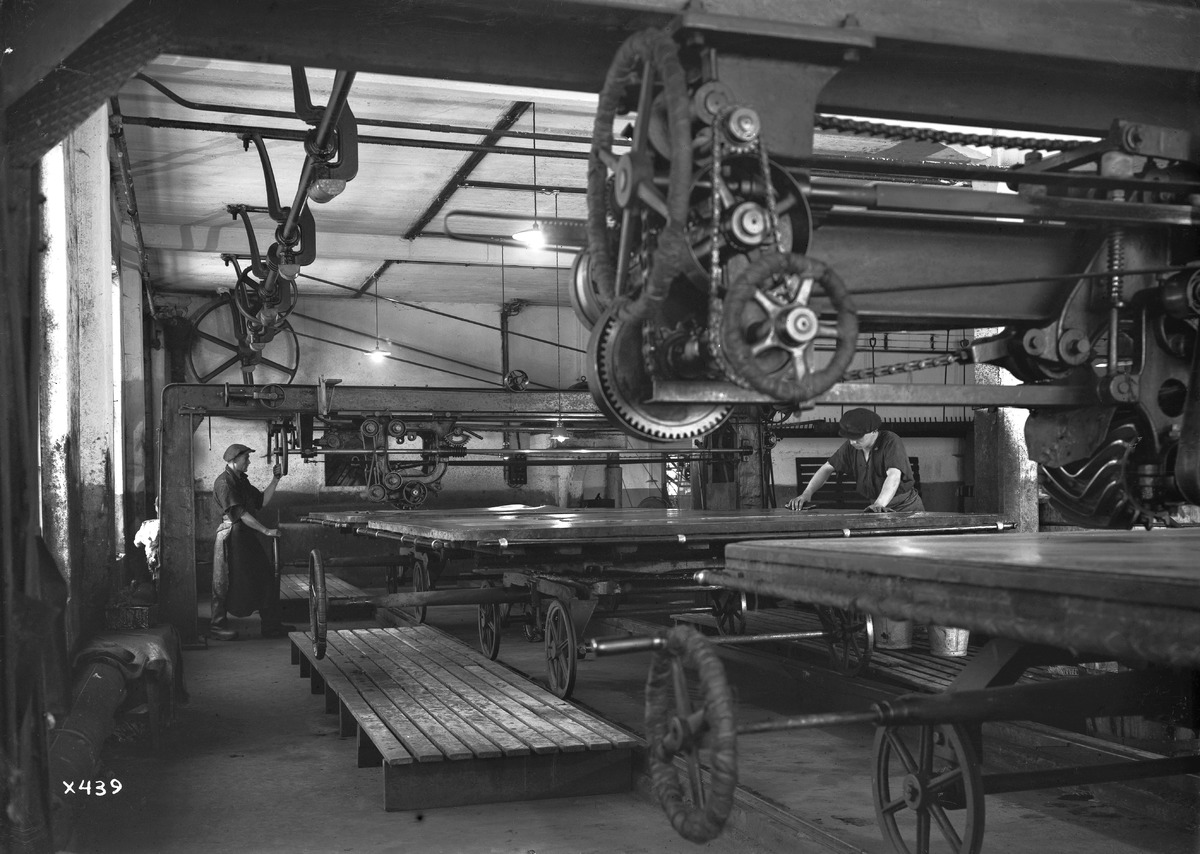
Veljekset Åström Oy:n työntekijöitä työssään yrityksen tehtaalla
Employees working at the factory of Veljekset Åström Oy
sisällön kuvaus: Veljekset Åström Oy:n työntekijöitä työssään yrityksen tehtaalla 24.2.1935. content description: Employees working at the factory of Veljekset Åström Oy on February 24, 1935.
Vuosi: 1935
Paikka: Suomi, Oulu, Suomi, Pohjois-Pohjanmaa, Oulu
Aiheet: tehdasrakennukset; Veljekset Åström Oy; sisäkuva; nahkateollisuus; tehtaat; teollisuusrakennukset; tuotantolaitokset; leather industry; industrial buildings; factories; production plants